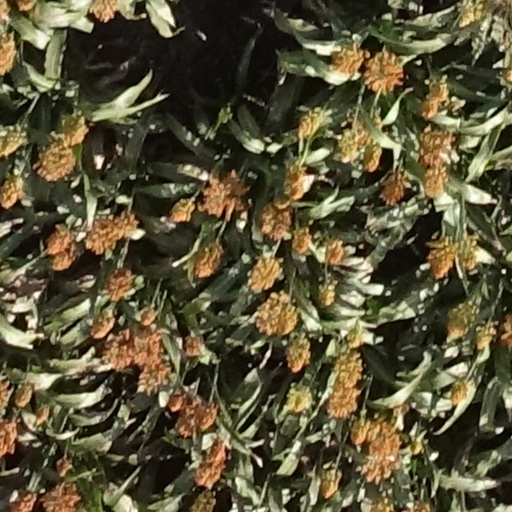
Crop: sorghum